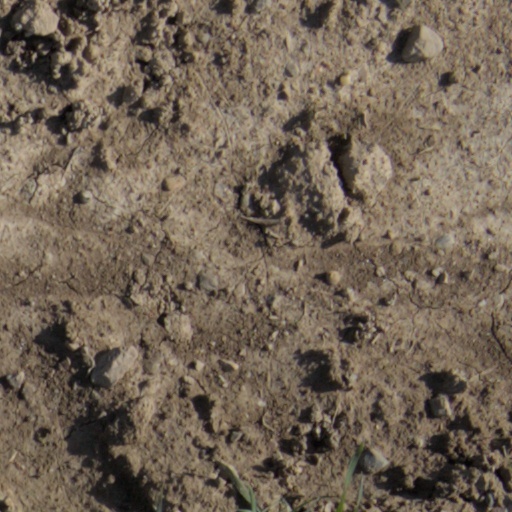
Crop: wheat